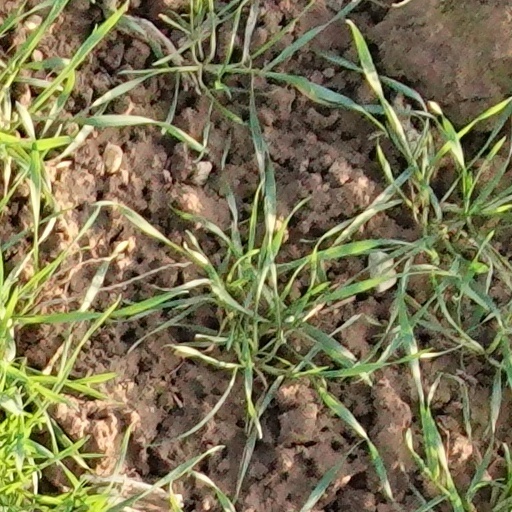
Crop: wheat